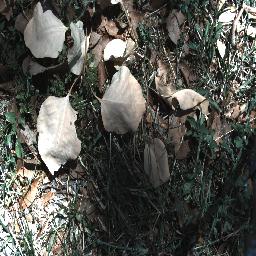
Label: negative